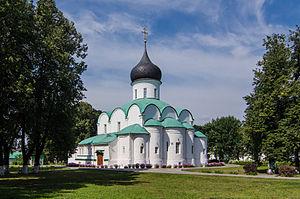
Le monastère de la Dormition ou monastère d'Alexandrov de femmes est un monastère orthodoxe de femmes, situé dans la Sloboda d'Alexandrov, sur le territoire de la ville d'Alexandrov, dans l'Oblast de Vladimir en Russie.